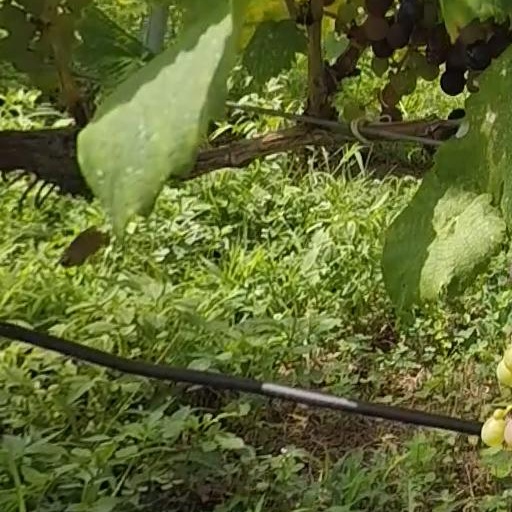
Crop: grape